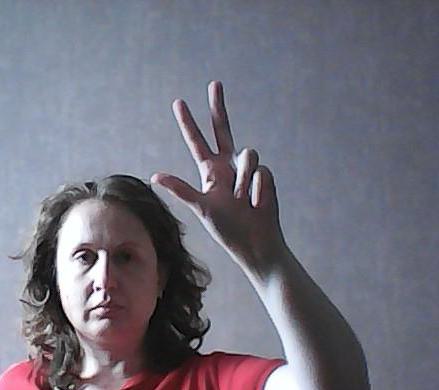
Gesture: three2